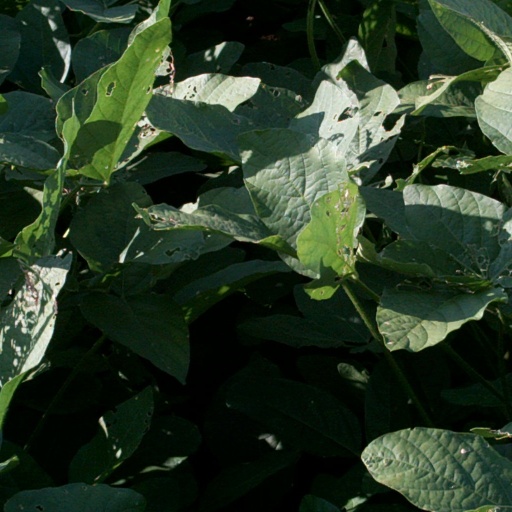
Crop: soybean